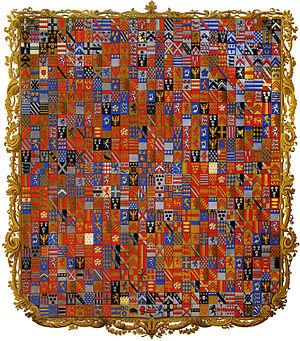
Stowe Armorial ou Armorial Grenville à Stowe
L’héraldique vient du nom masculin « héraut », c'est-à-dire celui qui annonçait et décrivait les chevaliers entrant en lice, celui qui annonçait les événements, qui portait les déclarations de guerre en tant qu'officier public au Moyen Âge. En plus d'être un adjectif, héraldique est un nom, un substantif féminin singulier désignant la science du blason. C'est donc l'étude des armoiries. C'est aussi un champ d'expression artistique, un élément du droit médiéval et du droit d’Ancien Régime.